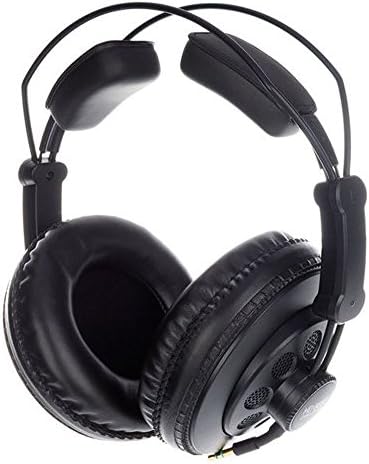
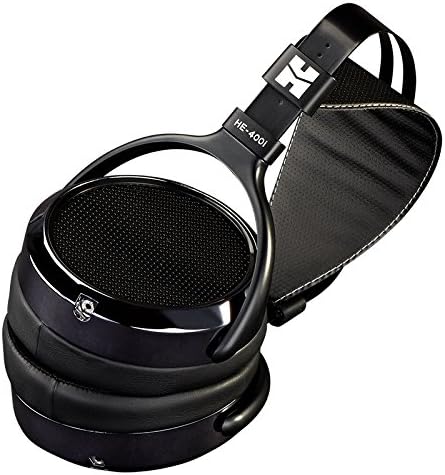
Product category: headphones
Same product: no